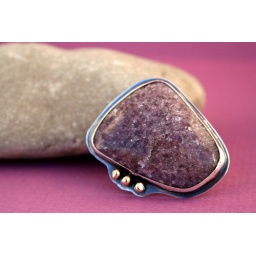
purple glittery stone bezel set in sterling silver, 3 recycled 10K gold balls dot the side.